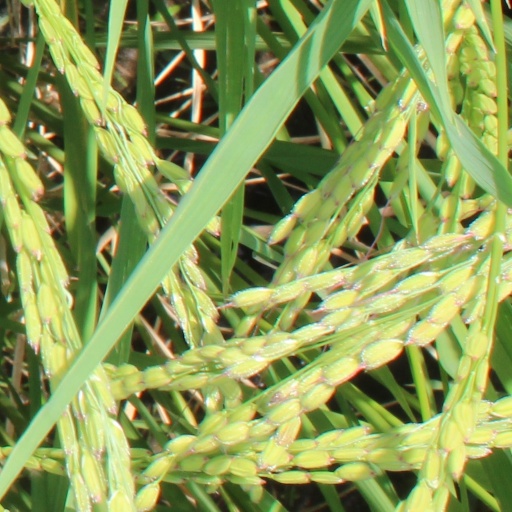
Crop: rice